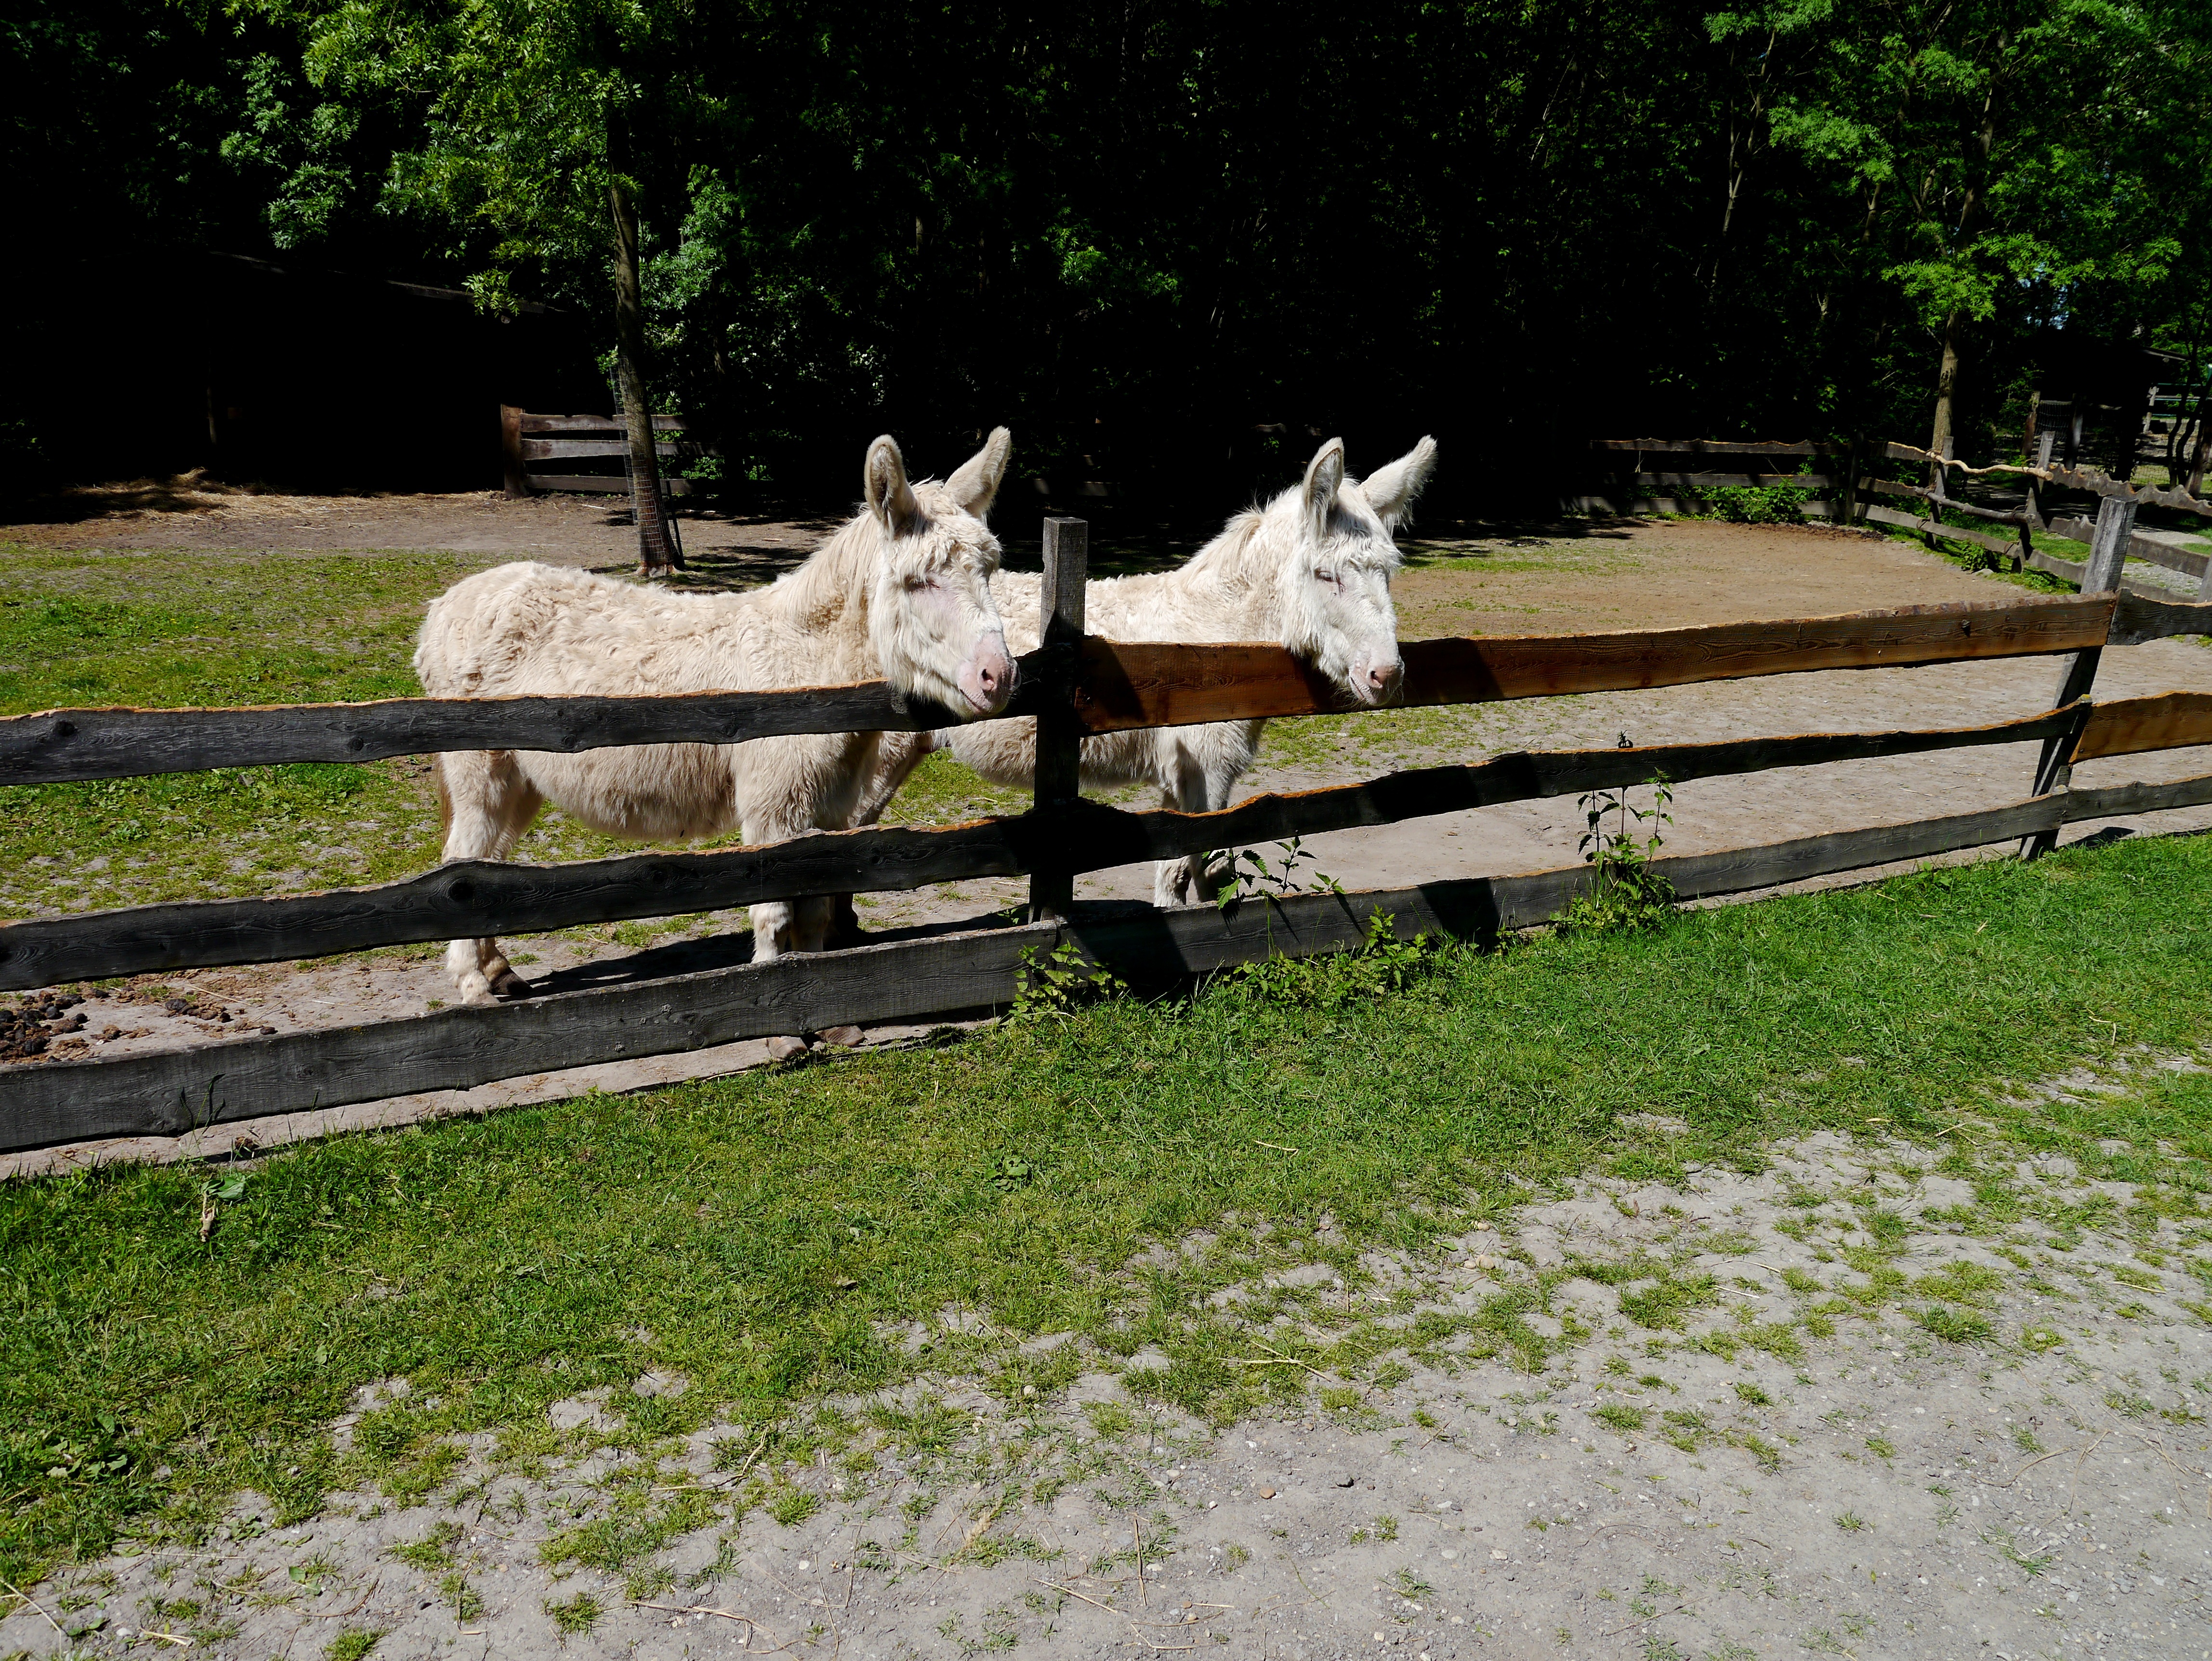
white, farm, pasture, horse, mammal, donkey, rural area, mule, beast of burden, horse like mammal